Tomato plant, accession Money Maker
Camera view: tilt-top (135 deg); turntable rotation: 270 degrees
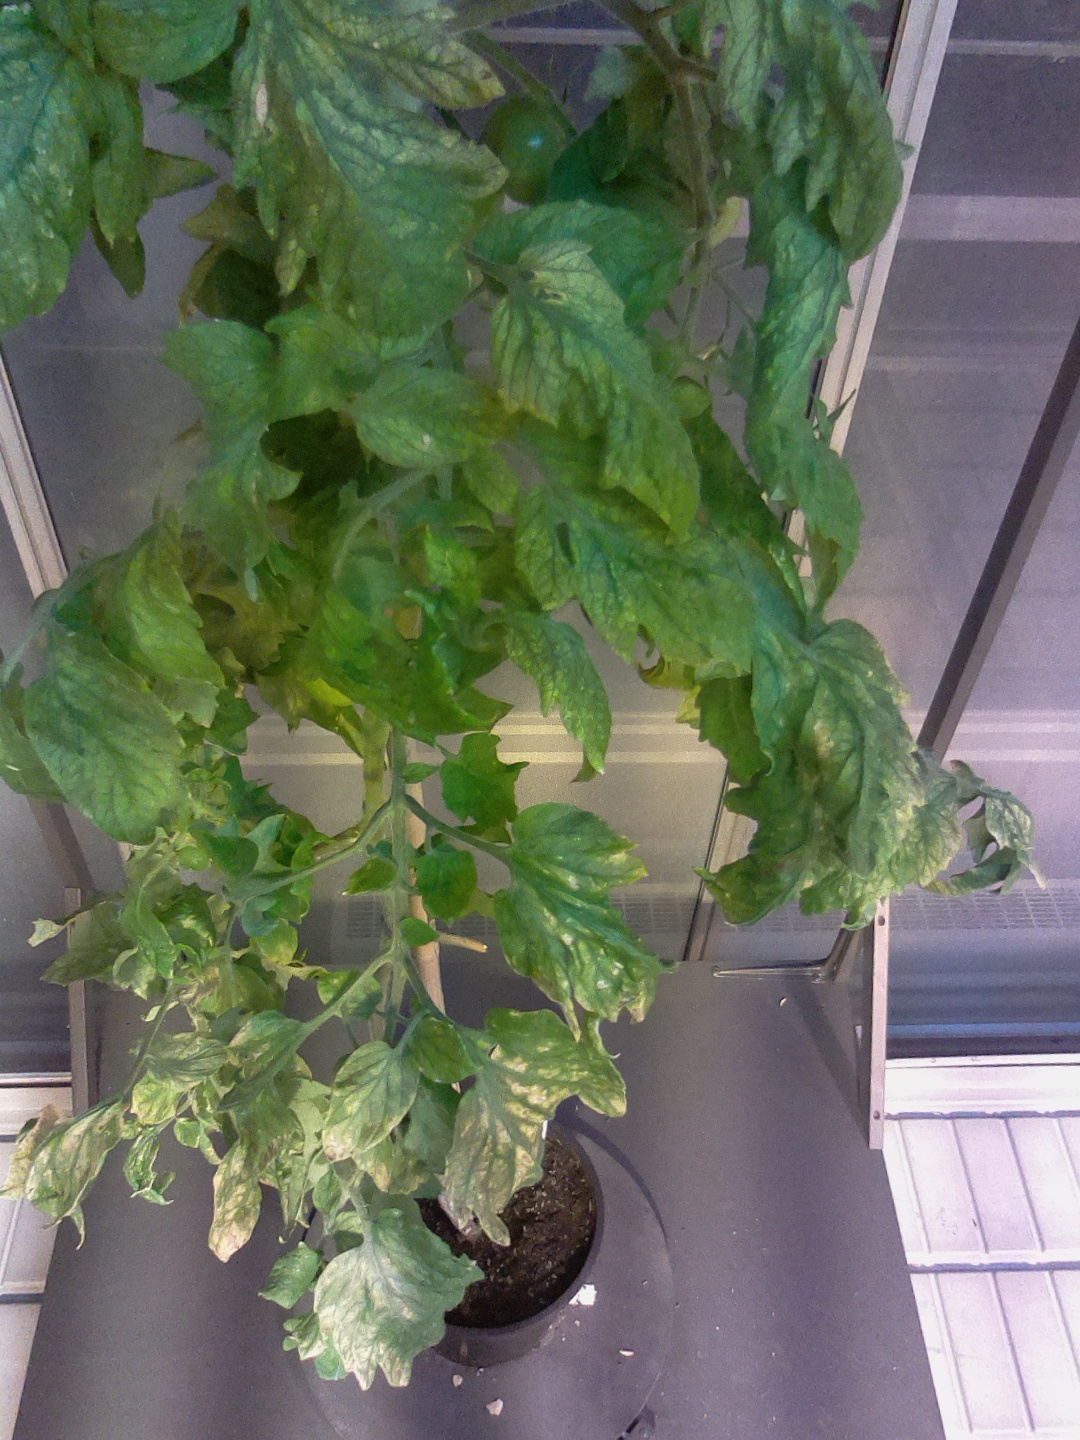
BBCH growth stage 78: 80% -90% of final fruit size